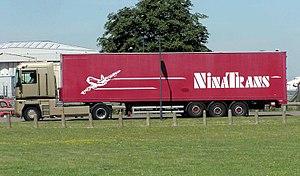
Un camion est un véhicule automobile destiné au transport routier de marchandises. Anciennement, cela a été un véhicule à bras tiré par des hommes ou des bêtes.
Une remorque est un véhicule que l'on attelle à un autre véhicule, dit tracteur, pour le déplacer.
Un poids lourd est un véhicule routier de plus de 3,5 tonnes de poids total autorisé en charge affecté soit au transport de marchandises et d'animaux, soit au transport de personnes.